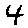
Label: 4